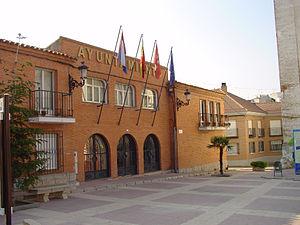
Mairie d'Algete.
La comarque d'Alcalá ou comarque complutense est une comarque historique castillane située à l'est de la Communauté de Madrid, en Espagne. Sa capitale est Alcalá de Henares. Officiellement la Communauté de Madrid n'a défini aucune comarque, cependant, divers organismes de l'administration de la communauté autonome ont défini plusieurs comarques selon différents critères.